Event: Nepal Earthquake
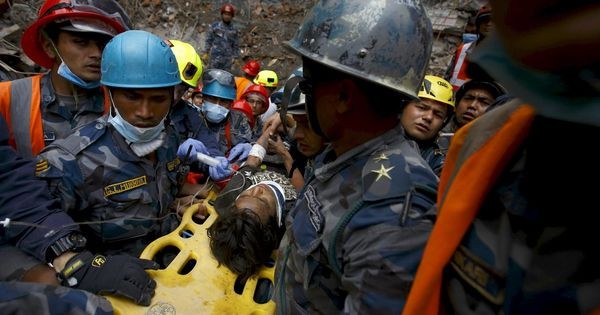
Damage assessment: no_damage